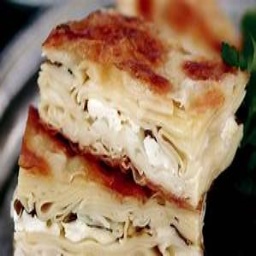
Label: su_boregi